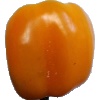
Label: yellow_pepper